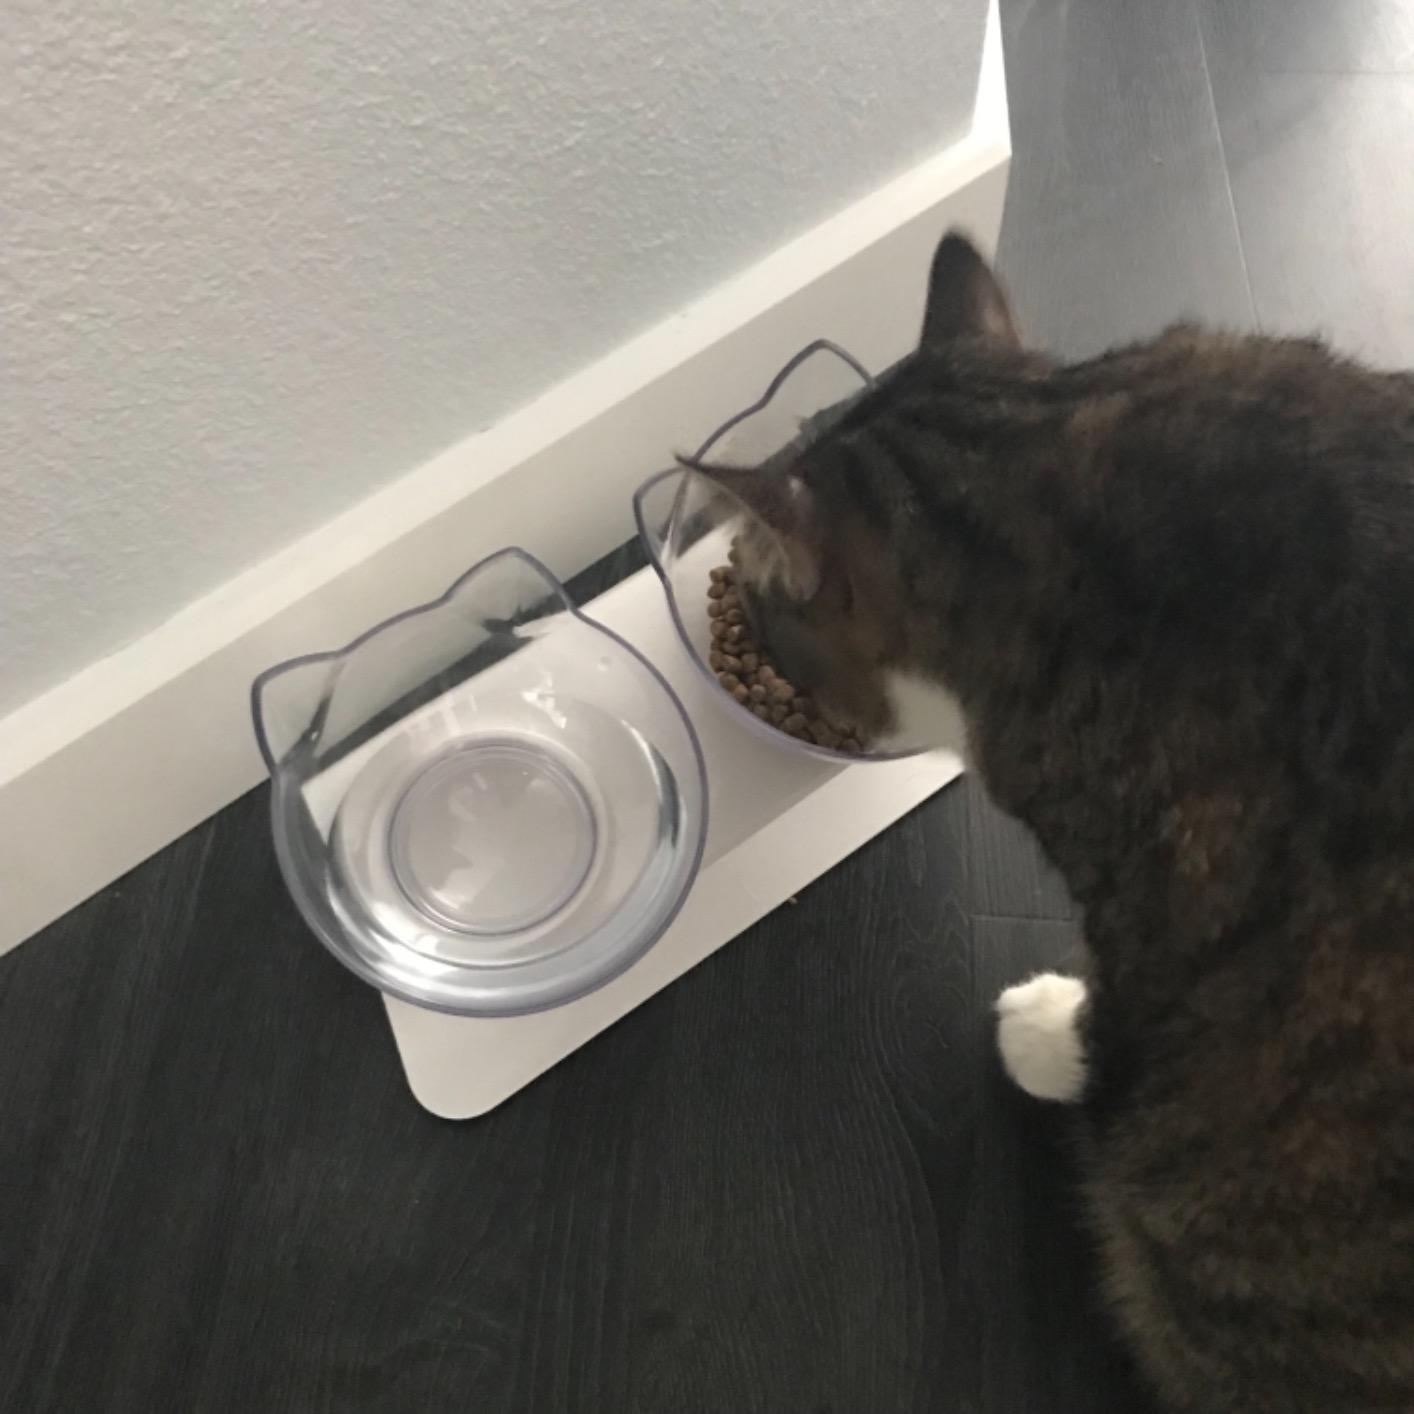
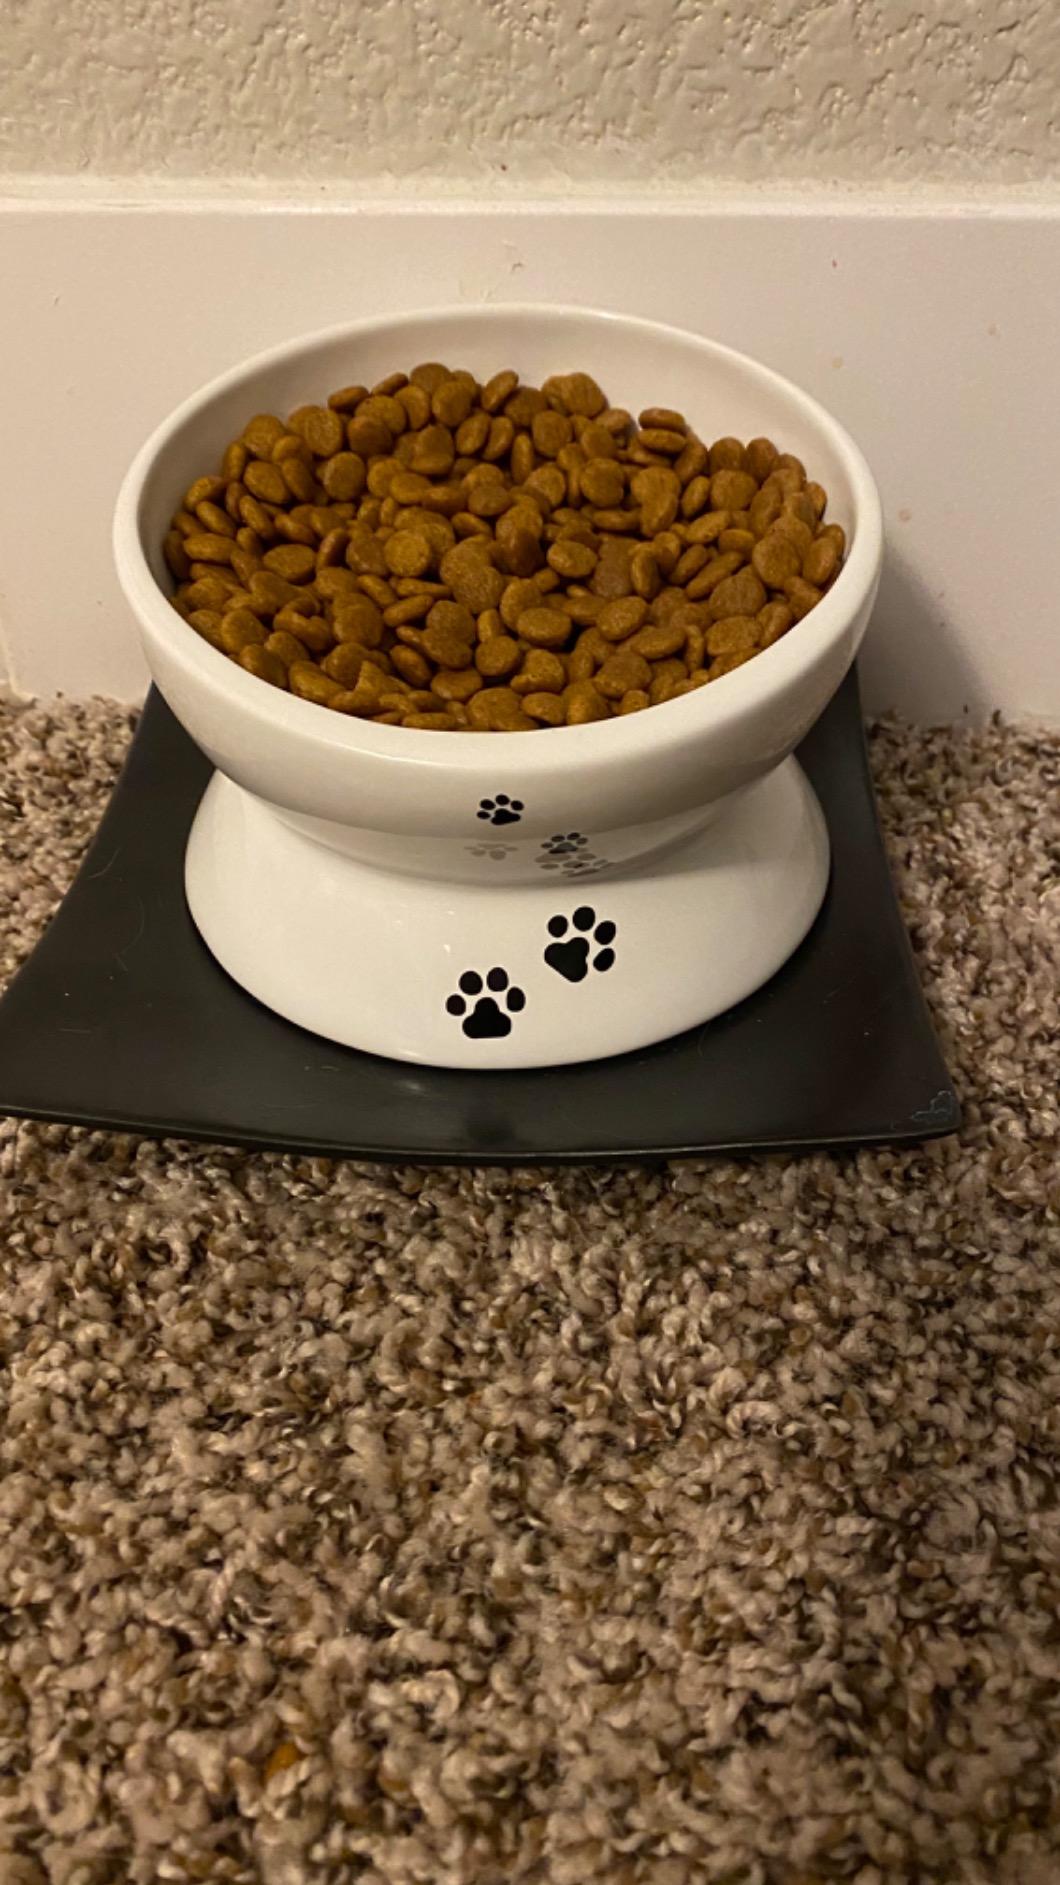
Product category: items_bowl
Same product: no